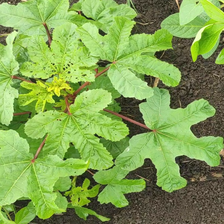
Weed species: Little_Mallow(Malva parviflora)